Manchester City F.C.

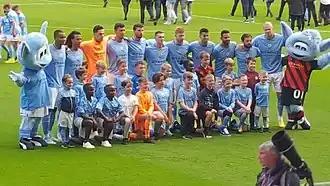
The Manchester City team, with mascots, about to face Southampton in the 2022–23 Premier League. From left to right on back row: Moonchester, Manuel Akanji, Nathan Aké, Ederson, Rodri, Rúben Dias, Phil Foden, Kevin De Bruyne, João Cancelo, Riyad Mahrez, Bernardo Silva, Erling Haaland, and Moonbeam.

The 2022–23 season turned out to be the greatest in the club's history, as Manchester City won their third consecutive Premier League title, the FA Cup final against rivals Manchester United, and their maiden Champions League title at the Atatürk Olympic Stadium in Istanbul against Inter Milan, thereby assembling a rare feat – the continental treble. The road to the Champions League victory included wins over European giants Bayern Munich, who were defeated 4–1 on aggregate, and Real Madrid, who suffered a 1–5 aggregate loss at the hands of City. The following season saw considerably less success for the Blues, as they won the UEFA Super Cup and FIFA Club World Cup for the first time and became the first English men's club to win four consecutive league titles. City also advanced to the FA Cup final for the second straight year but lost in a rematch to rivals Manchester United.